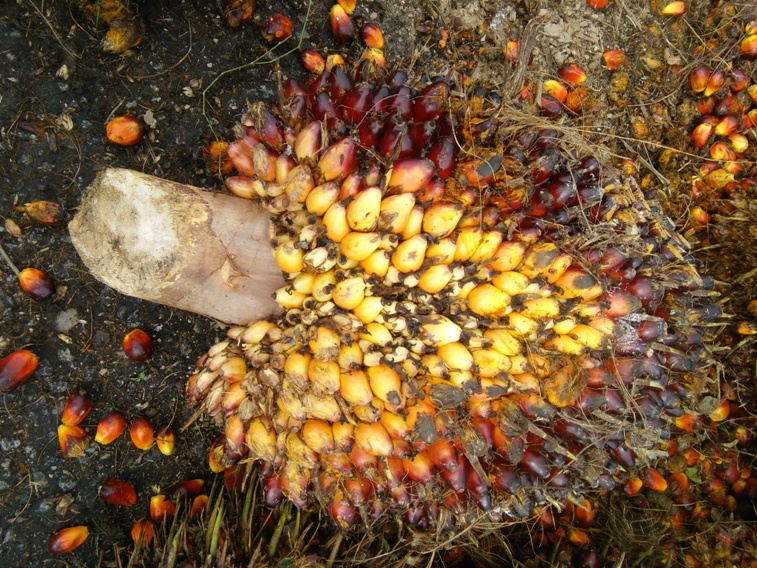
Ripeness: Ripe